Flora of the Sierra Nevada alpine zone

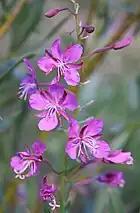
Fireweed ("Chamerion angustifolium")

Rosy sedum ("Rhodiola integrifolia"), in the stonecrop family (Crassulaceae), has fleshy, moisture retaining leaves. Also fleshy is western roseroot ("R. roseum supbsp. inegrifolium"), found up to in moist, rocky places. Its stems grow in such profusion that it appears to be a shrub, but it is not since it is not woody.